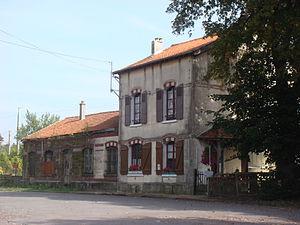
Gare de Miraumont, Somme, France, en 2013.
La gare de Miraumont est une gare ferroviaire française de la ligne de Paris-Nord à Lille, située entre le village centre et le hameau la Fontaine de la commune de Miraumont, dans le département de la Somme, en région Hauts-de-France.